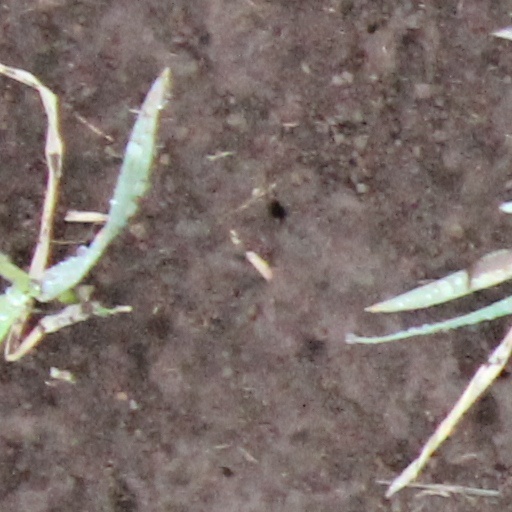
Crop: wheat